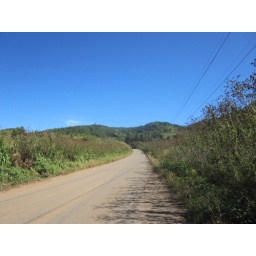
near mexican flower hill. Just after blooming season. The mexican flowers bloom in Nov/Dec.